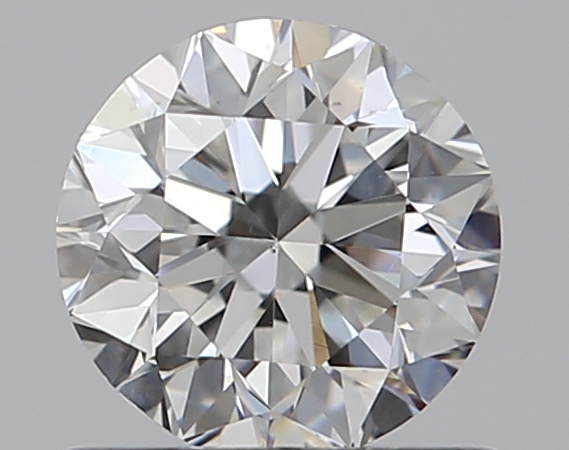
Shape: round
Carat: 0.7
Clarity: VS1
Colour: F
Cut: VG
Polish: EX
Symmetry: VG
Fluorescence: N
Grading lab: GIA
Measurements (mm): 5.47 x 5.55 x 3.56